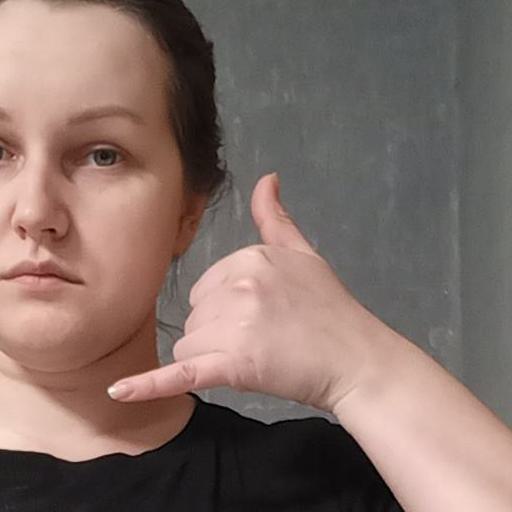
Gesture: call